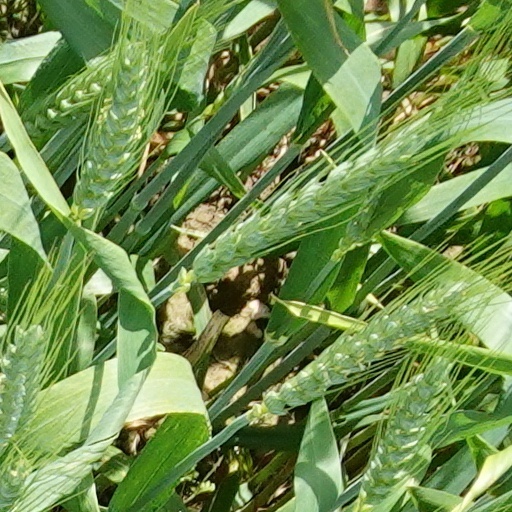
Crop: wheat